Administrative divisions of Crimea

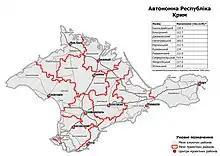
Raions of the Autonomous Republic of Crimea after the 2020 reform (in effect since 2023)

The Russian system largely inherits the Ukrainian setup, with changes to terminology and minor tweaks on the lower levels.